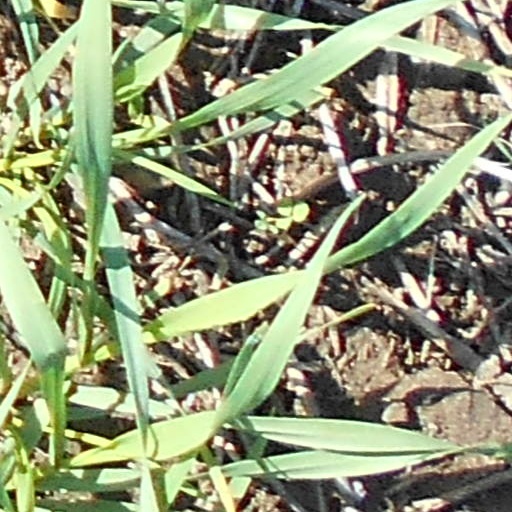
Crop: wheat